European Montenegro

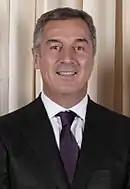
Milo Đukanović

The European Montenegro (abbr. ECG) was the ruling political alliance in Montenegro headed by Milo Đukanović's Democratic Party of Socialists (DPS).